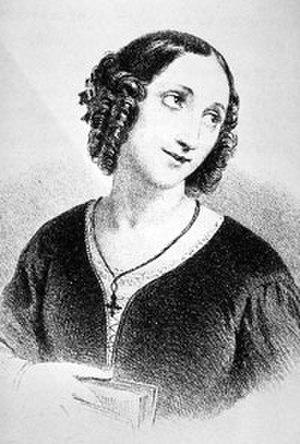
Portrait d'Agathe-Sophie Sasserno (litographie)
Agathe-Sophie Sasserno, née le 3 octobre 1810 à Nice et morte le 6 juin 1860 à Nice, est une poétesse romantique niçoise.